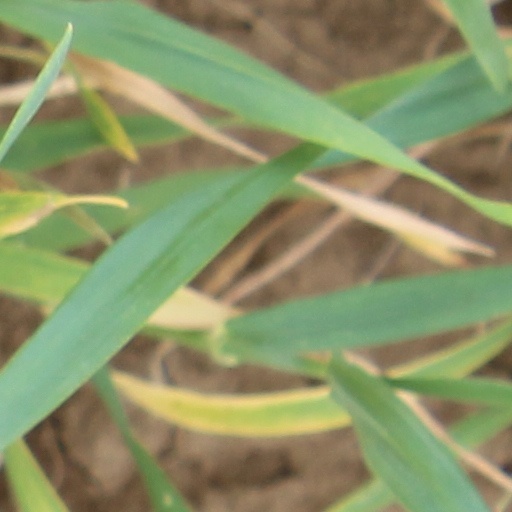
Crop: wheat